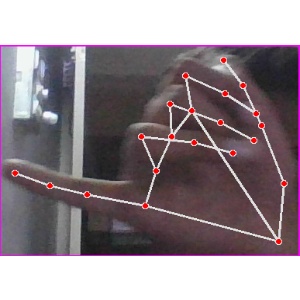
अक्षर: च